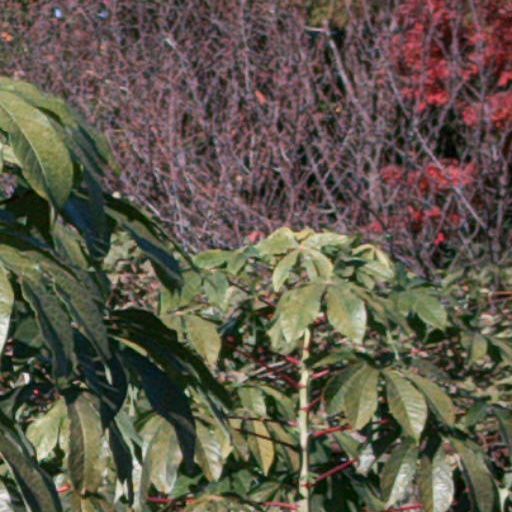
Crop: cassava